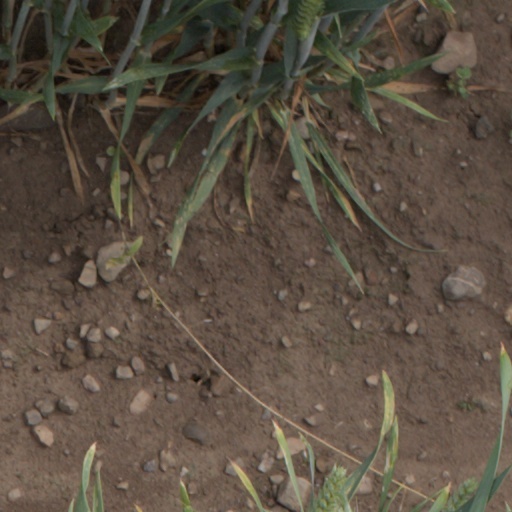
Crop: wheat